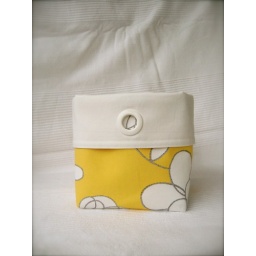
Fabric basket in yellow and white